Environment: real
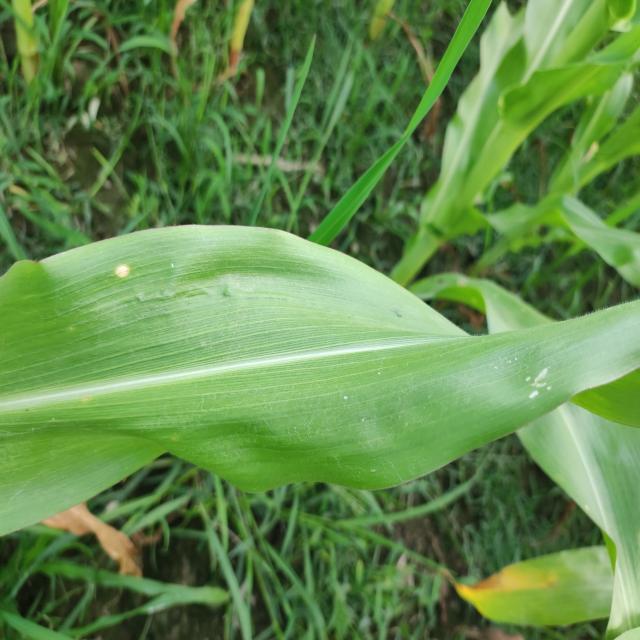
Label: northern_corn_leaf_blight